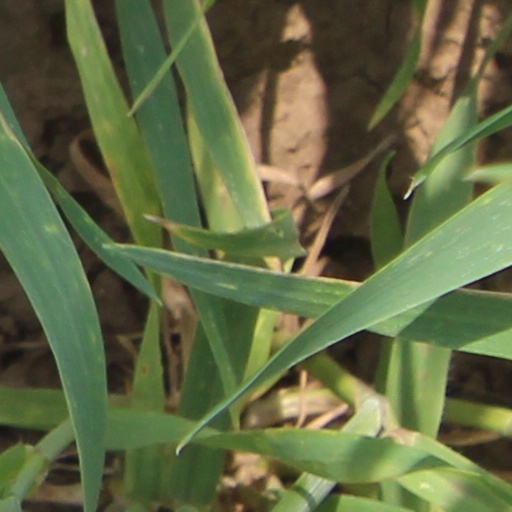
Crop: wheat